Robbie Williams (snooker player)

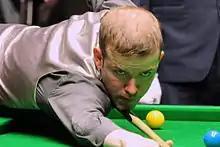
2012 Paul Hunter Classic

Williams' first match as a professional was in qualifying for the 2012 Wuxi Classic, where he lost 2–5 to Thepchaiya Un-Nooh. He won two matches, but lost in the third qualifying round three times during the season in the ranking events. Williams played in all ten of the minor-ranking Players Tour Championship events, with his best finish coming in the first European Tour Event where he beat established players Tom Ford, Robert Milkins and Jamie Cope, before losing a last frame decider to Mark Selby. It was largely down to this result which saw Williams finish 47th on the PTC Order of Merit. His season ended when he was beaten 7–10 by Li Yan in the first round of World Championship Qualifying, which saw him finish his first year on tour ranked world number 79.